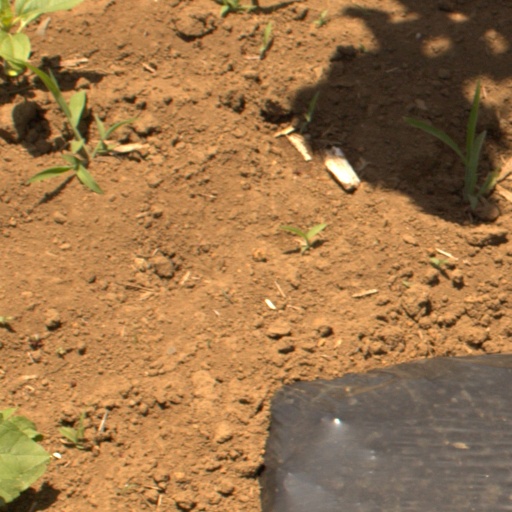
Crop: Jerusalem artichoke